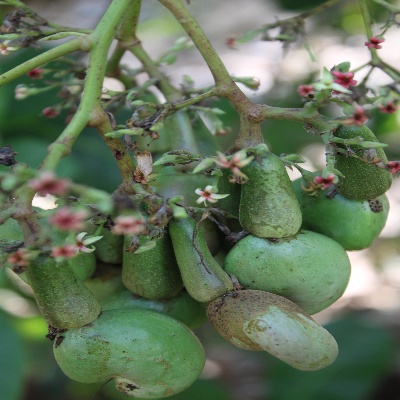
Crop: Cashew
Condition: healthy